Landscape crisis of the Guia Fortress

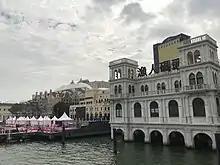
The hotel project at Macau Fisherman's Wharf was named by the UNESCO World Heritage Centre for its high-rise development, which is said to be damaging to the World Heritage Site, including the Guia Lighthouse

Before 2008, the MSAR considered the area around Penha Hill as a "white zone" (land that could be developed at will) and arbitrarily approved the construction of 100-meter tall buildings, far higher than the height of Penha Hill, causing damage to the landscape and undermining the status of the World Heritage Site. In 2007, after complaints from Macau residents, the World Heritage Organization immediately sent its staff to Macau to inspect and verify the complaints, and then pursued the Central Government of China, and subsequently the then Chief Executive of Macau, Edmund Ho, signed Chief Executive's Instruction No. 83/2008 (commonly known as the "Height Restriction Instruction"), which restricted the height of the buildings around the Guia Fortress. The project, which was approved by the former Secretary for Transport and Public Works, Mr. Ao Man Long, who had been imprisoned for bribery, money laundering, and abuse of power since 2012, was then halted.